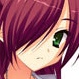
Portrait style: Anime Portrait